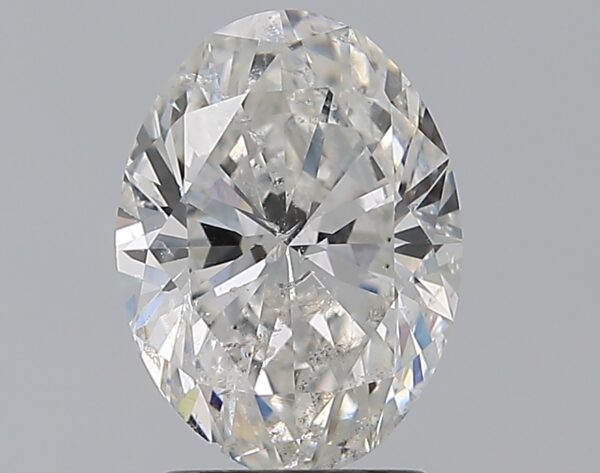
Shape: oval
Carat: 2
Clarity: SI2
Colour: G
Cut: EX
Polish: VG
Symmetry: VG
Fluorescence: N
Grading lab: IGI
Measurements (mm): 9.58 x 7.08 x 4.47